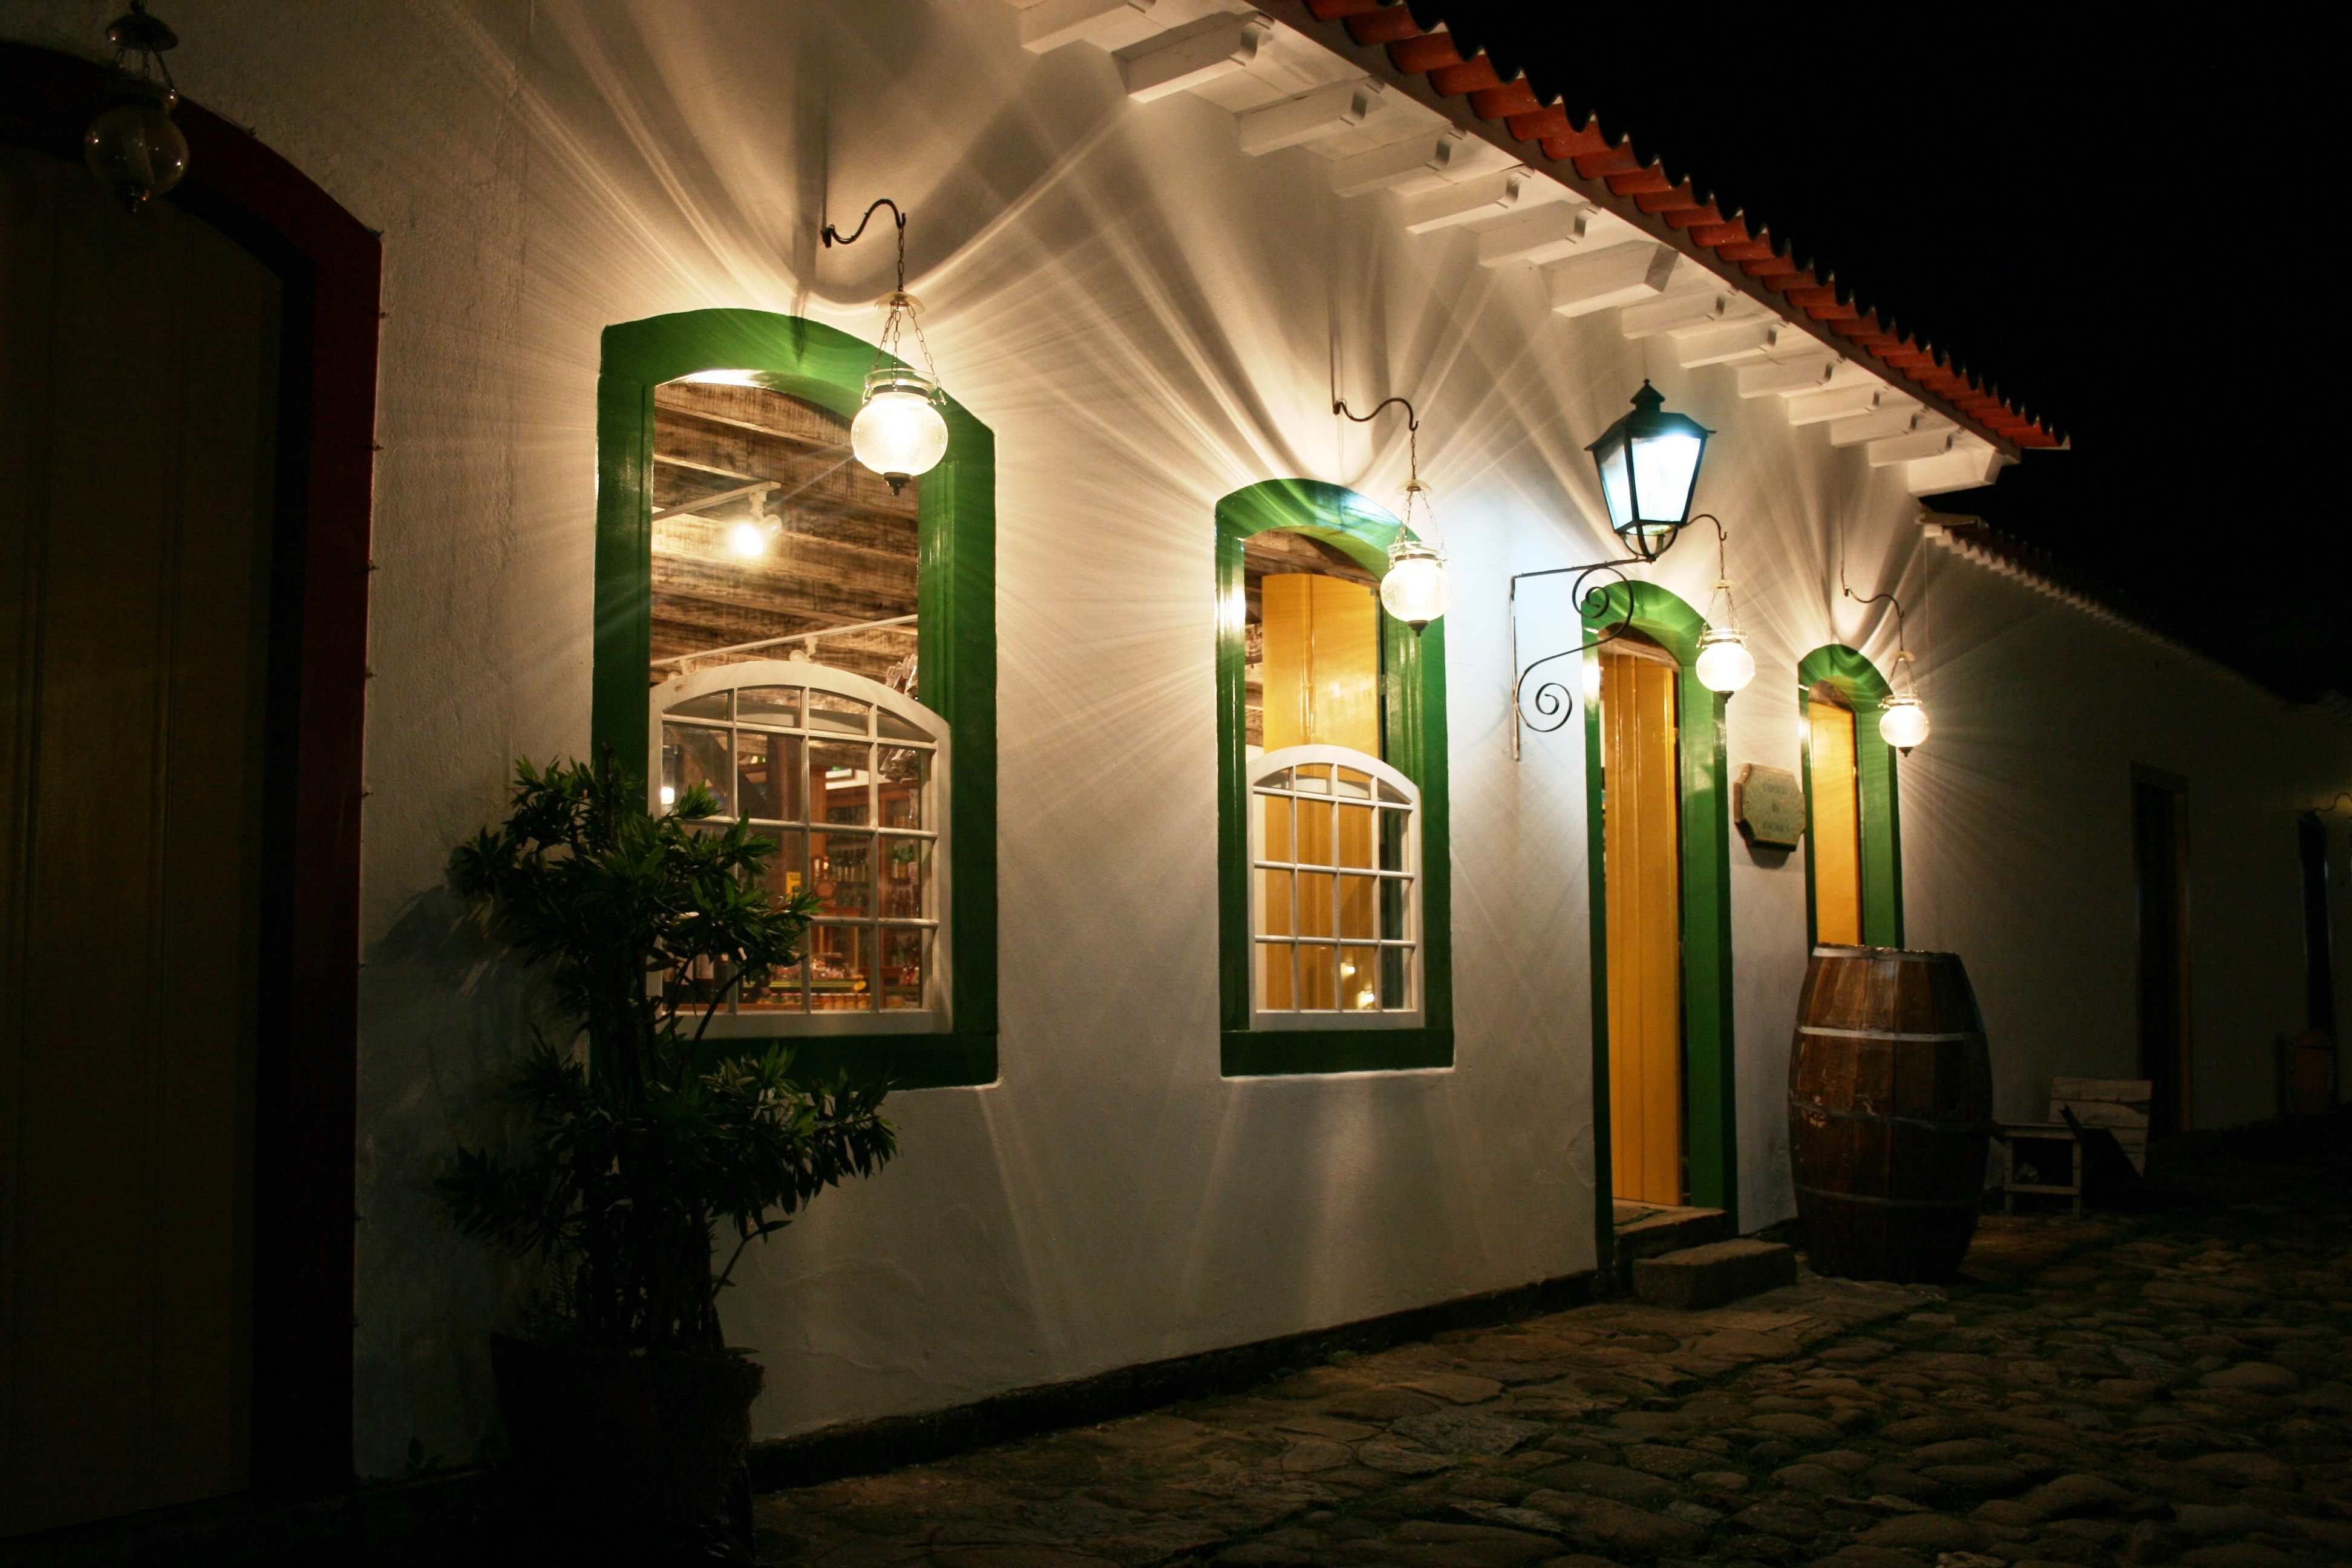
light, night, facade, lighting, lamps, tourist attraction, brazil, simplicity, paraty, summer night, simple life, colonial architecture